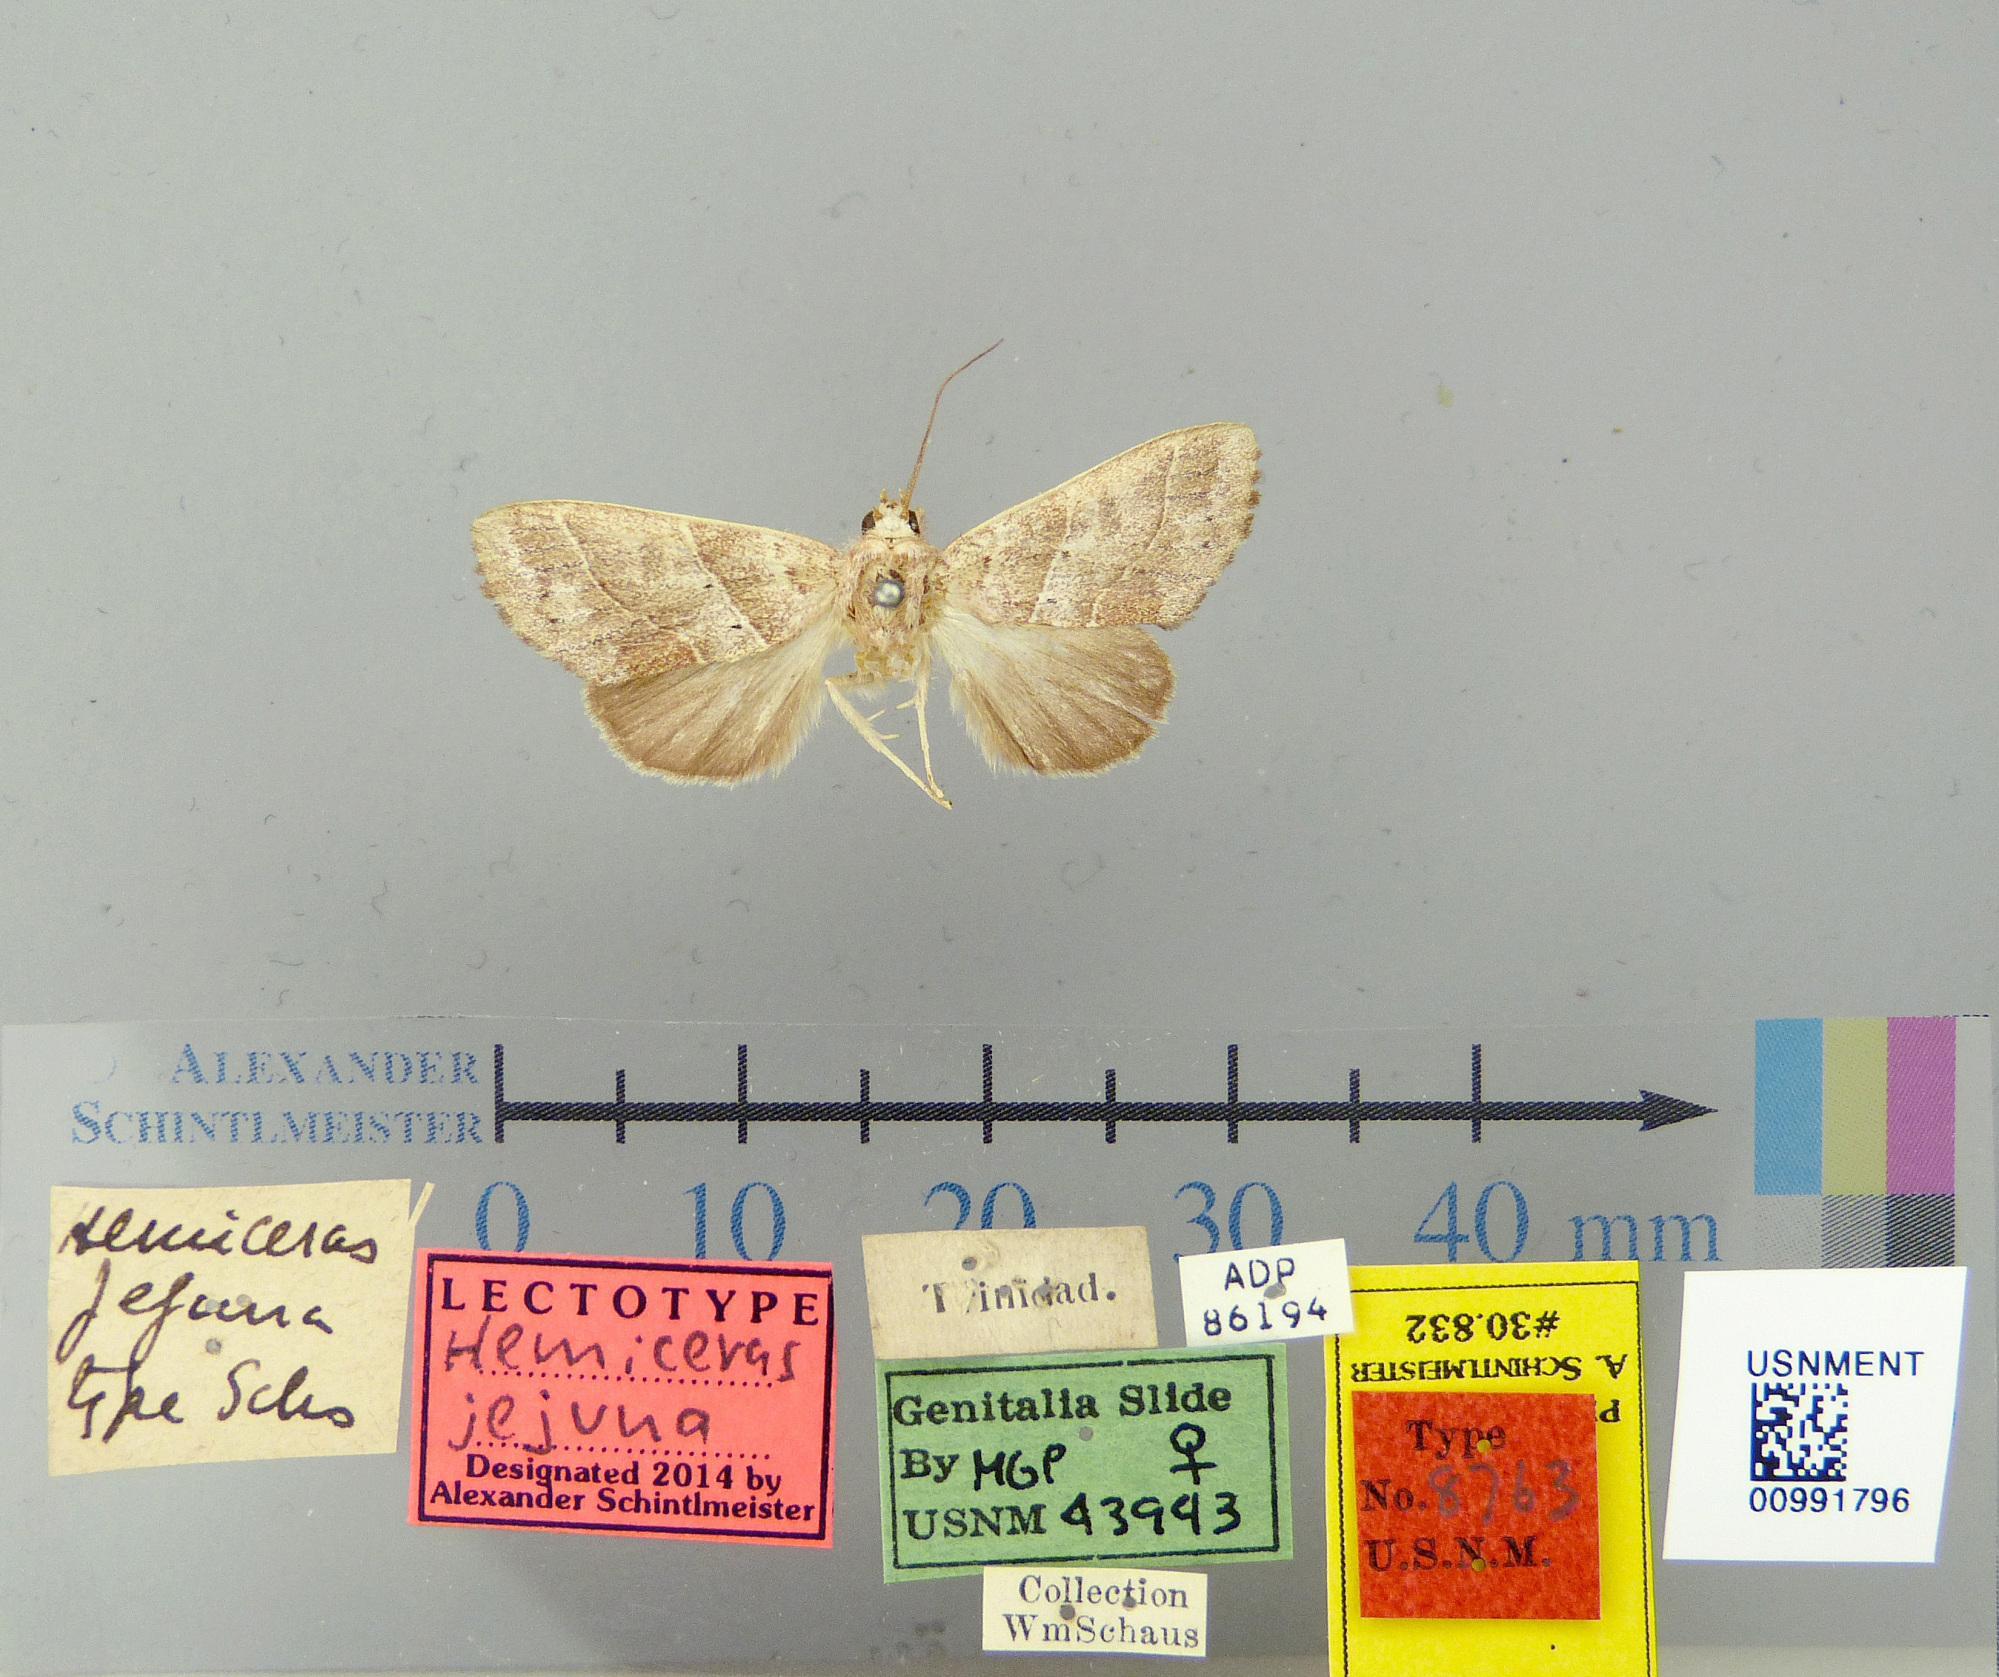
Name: Hemiceras jejuna
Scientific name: Hemiceras jejuna Schaus, 1906
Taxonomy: Animalia, Arthropoda, Insecta, Lepidoptera, Notodontidae
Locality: Trinidad, [Not Stated], Trinidad and Tobago